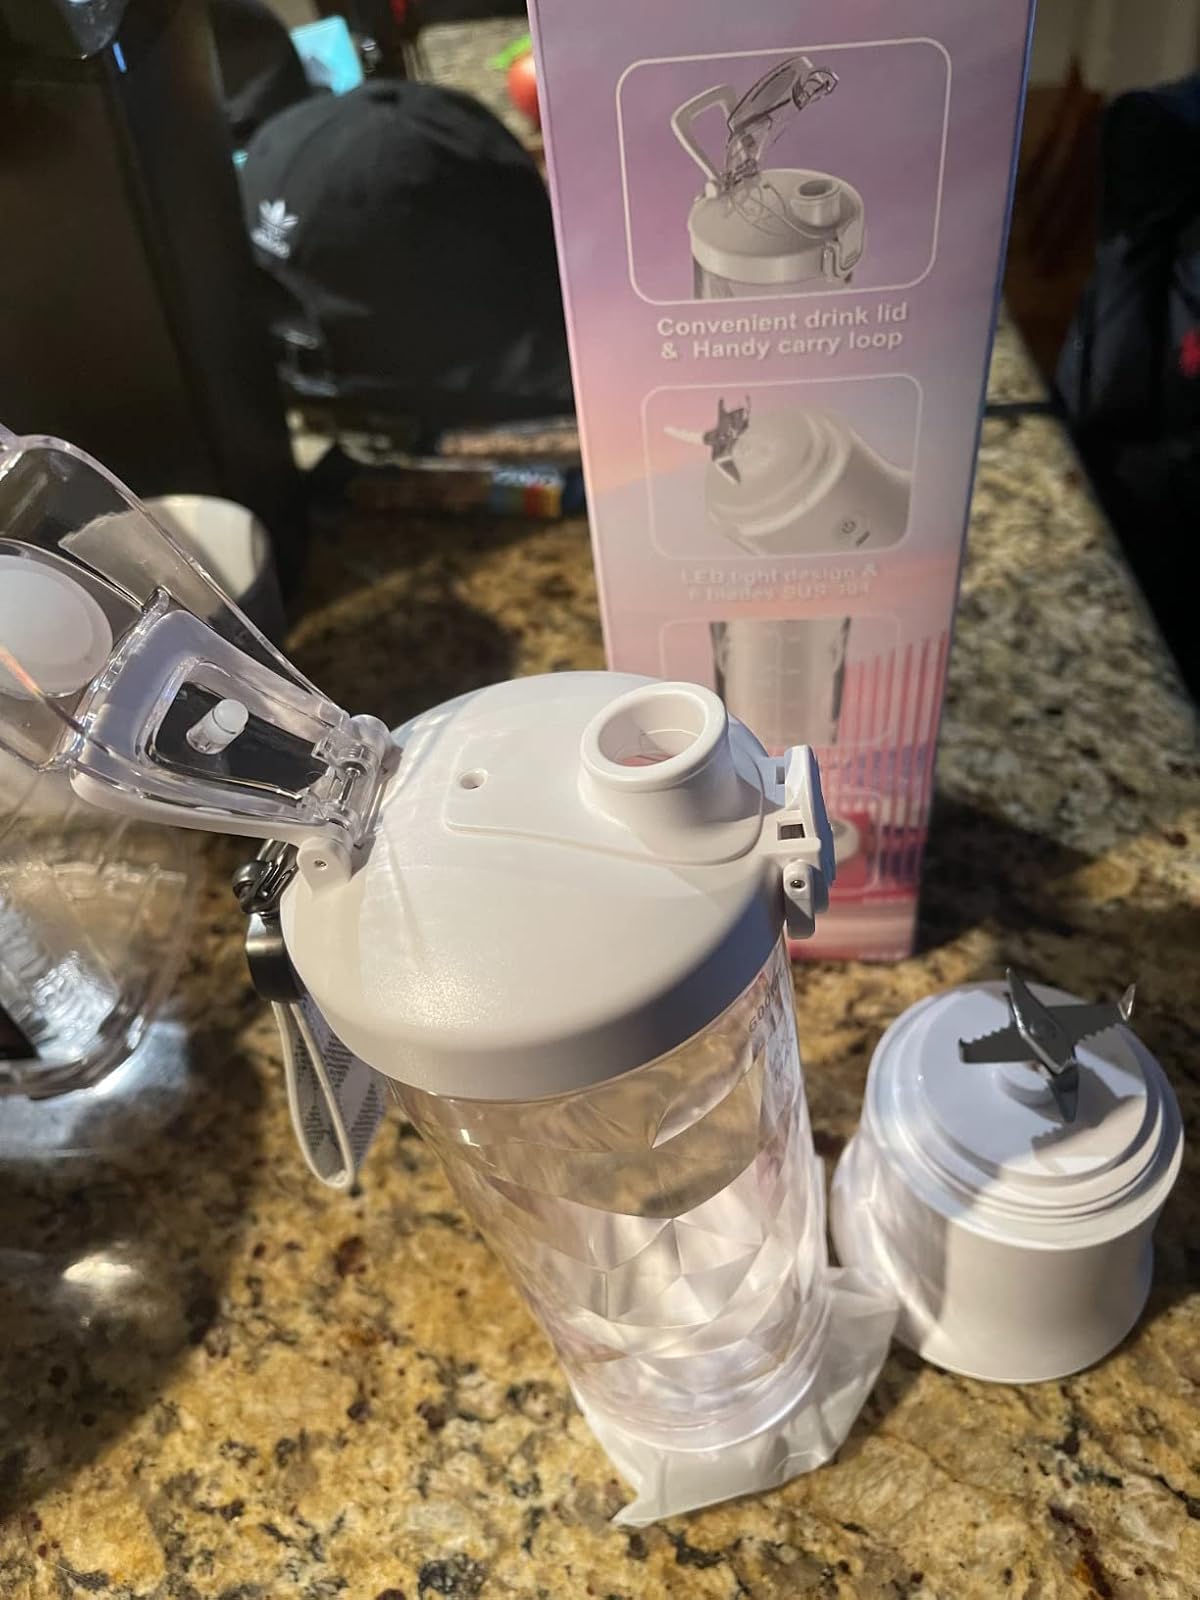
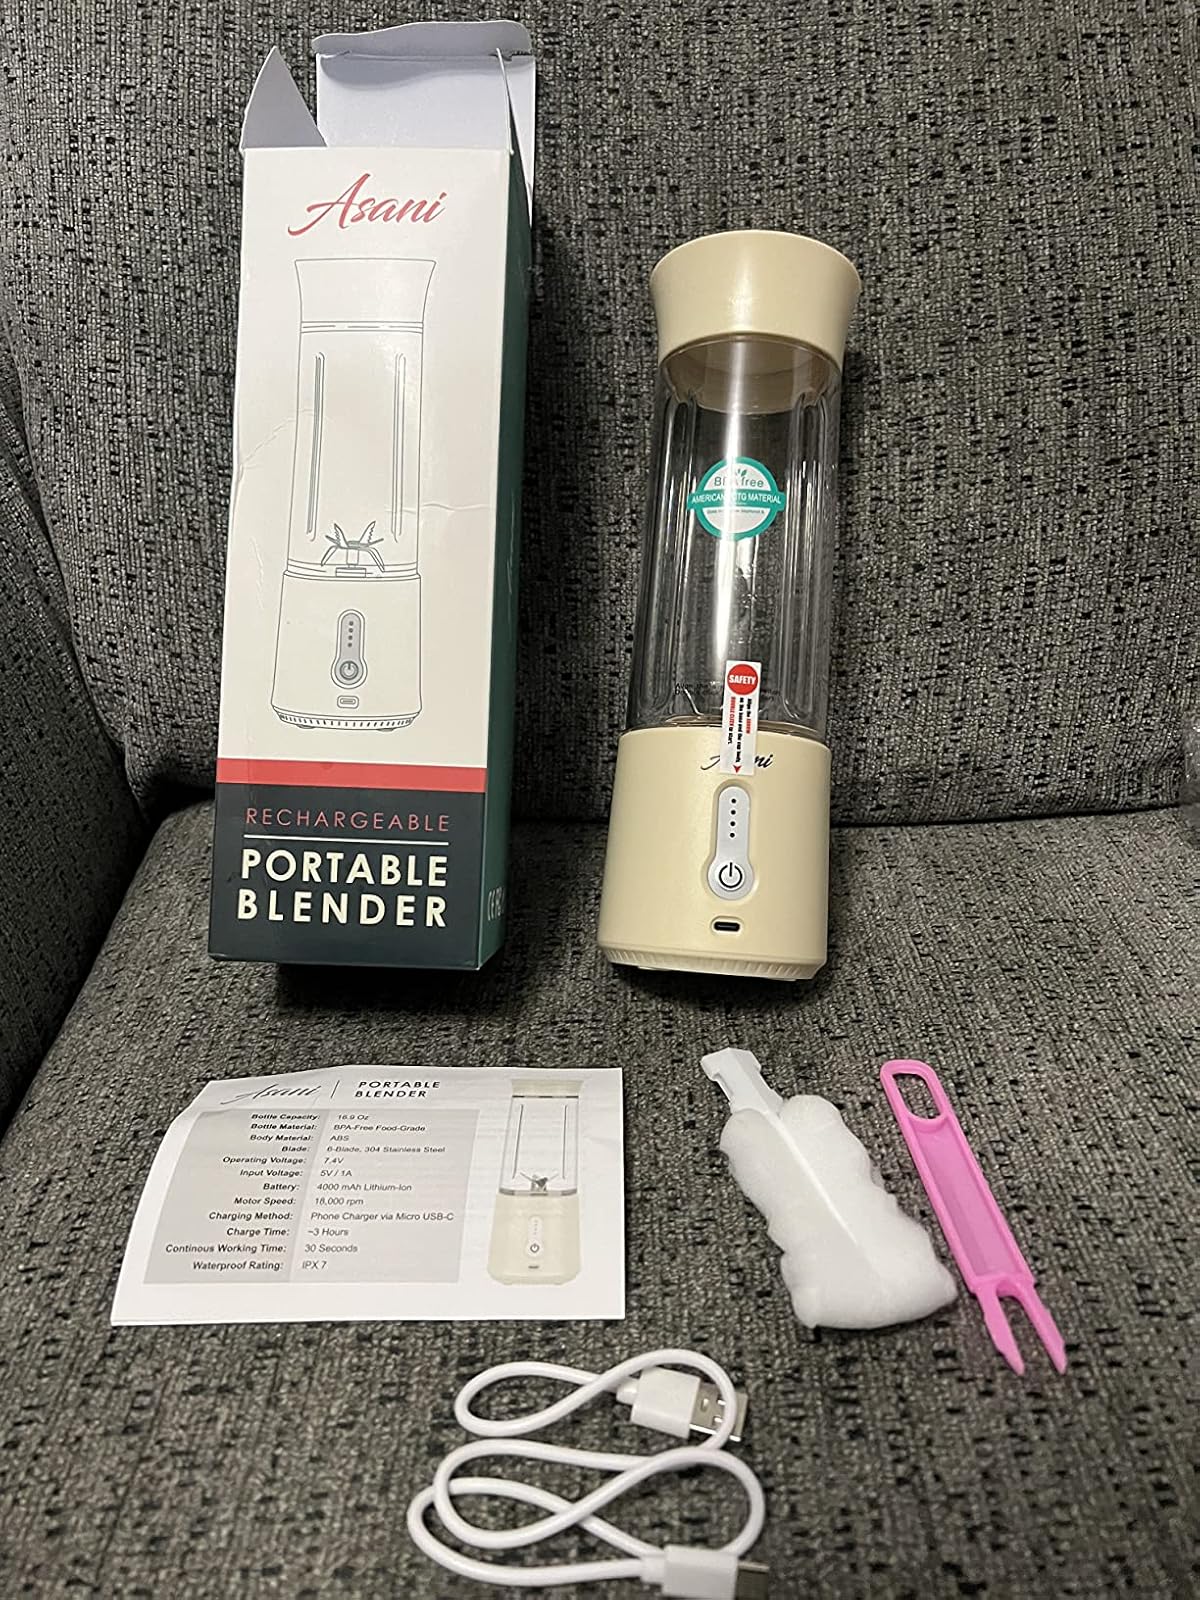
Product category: items_blender
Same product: no